Svetozar Rittig

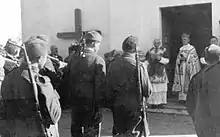
Rittig (priest reading) giving a speech to the Partisans before the celebration of the Holy Mass, 1944

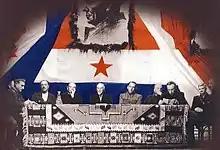
Rittig (first to the left from Vladimir Nazor) as a member of the Executive Board at the 3rd ZAVNOH's session, 1944

In 1939, Rittig gave refuge to the persecuted Poles, Czechs and Jews and actively participated in the work of the Committee for War Refugees founded by Archbishop Aloysius Stepinac. On 30 June 1941, he fled Zagreb after the establishment of the so-called Independent State of Croatia (NDH), when he found out he was to be arrested as the enemy of the regime. At first he lived in Novi Vinodolski and afterwards in Selce. After the 1943 capitulation of Italy, he joined Yugoslav Partisans where he actively cooperated with Andrija Hebrang and Ivan Ribar. In May 1944, he became a councilor of ZAVNOH, and at the ZAVNOH's third session a member of its presidency. Due to his involvement with the partisans, the NDH government repeatedly demanded from Archbishop Stepinac to defrock him, which Stepinac refused to do. Rittig wrongly believed that the partisan movement and the Communist Party were not intertwined.